Coinage of Philip IV of France

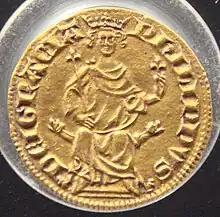
"Petit Royal assis" de Philippe IV, August 1290, gold 3.51g. "Obv": "PhILIPPVS DEI GRATIA" "Philip, by the Grace of God". "Rev": "FRANCORUM REX" "King of the French".

Philippe le Bel's golden Florin, also called "Petit Royal assis" ("Small seated Royal") was the first French gold coin to reach major circulation. It was first minted in August 1290. Its popularity was due to the fact that it was an authentic Florin, with a weight of 3.54 grams, and entirely made of pure gold (1.000 title). It was circulated without problem among the gold Florentine Florin and their imitations throughout Europe. At minting, the coin was attributed an account value of 10 sols tournois (half a pound).